Hans-Hasso von Veltheim

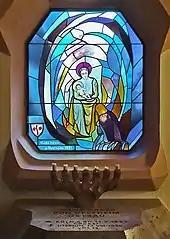
Grave altar of Hans-Hasso von Veltheim in his burial chapel at Ostrau, the window created by Maria Strakosch-Giesler, Kandinsky's art student, in 1933

After the Second World War, the American occupying forces immediately took Veltheim's advice to administer the region. In June 1945, he traveled with Erhard Hübener to US headquarters in Frankfurt am Main, where Hübener was appointed governor of the province of Saxony by General Dwight D. Eisenhower. There, however, they also received certainty that parts of Central Germany would be surrendered to the Soviet occupation zone of Germany, which was planned for July. Nevertheless, Veltheim refused to flee, which had been recommended to him on many occasions, and stayed. At first the Soviets provided him with guards of honor, like the Americans before them, as a result of sovereign private diplomacy, such as Veltheim had used against National Socialism. The authorities in the Soviet occupation zone, who were not yet fully aligned with the communist party, initially employed Veltheim as trustee and manager of his palace and park; they even offered him a professorship at the University of Halle; his refusal to accept made it impossible for him to stay and he fled to the British Zone of Allied-occupied Germany in November 1945. His castle was plundered and the land confiscated.